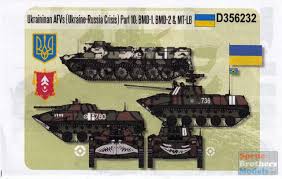
Label: BMD